Joseph Mitchell (engineer)

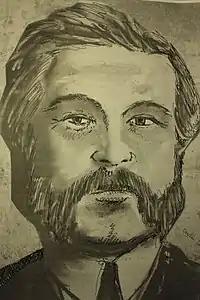
Joseph Mitchell CE

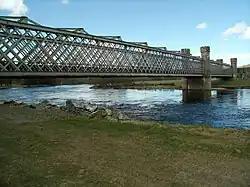
The Dalguise Viaduct was the work of Mitchell

Joseph Mitchell (1803 – 26 November 1883) was a Scottish civil engineer.